The Houmas

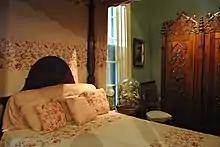
Room occupied by Bette Davis while shooting "Hush… Hush, Sweet Charlotte"

The more than estate was sold to John Burnside, a native of Belfast, Ireland, in 1857. Burnside had increased the acreage to within the span of a few years and built four sugar mills to process his crop. With approx 750 slaves on it and Burnside's many surrounding plantations, it was the center of the largest slave holding in Louisiana prior to the American Civil War.